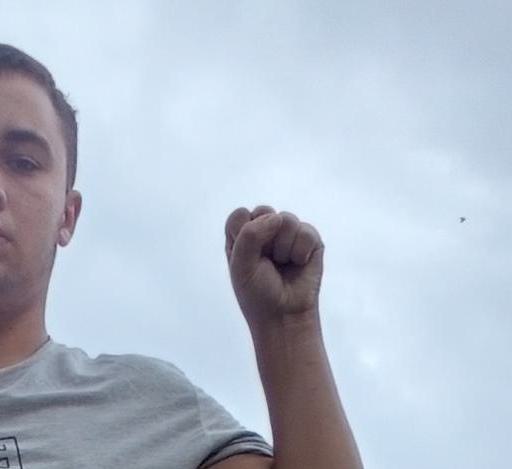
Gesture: fist